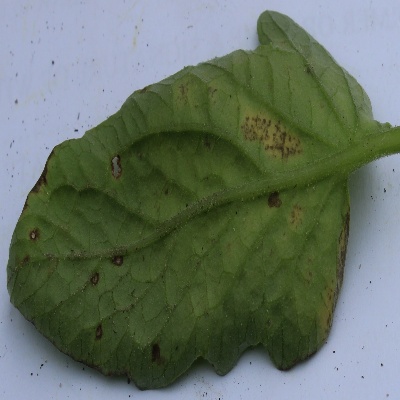
Crop: Tomato
Condition: septoria leaf spot